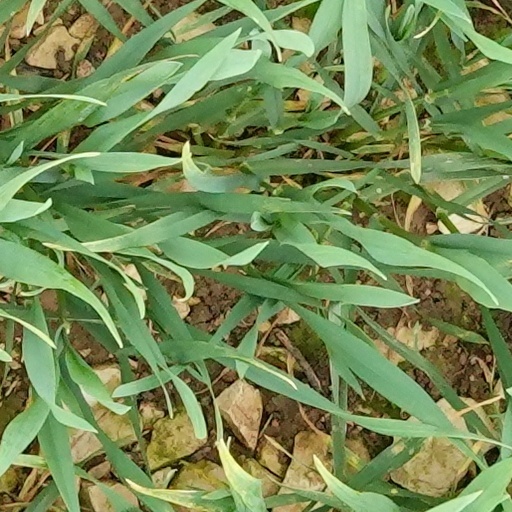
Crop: wheat